USS Richard P. Leary

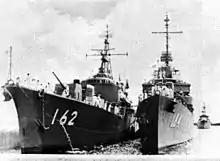
Japanese destroyers and "Yūgure" at Guam, 1962.

During the Lingayen Gulf campaign, "Richard P. Leary" on 6 January, during a suicide attack, she severely damaged an incoming Nakajima J1N "Irving" fighter, which managed to graze the forward 5-inch gun mounts before crashing—the only damage of the war. Later that day, she also shot down a Nakajima B6N "Jill" and rendered fire-support for the landings on 9 January.